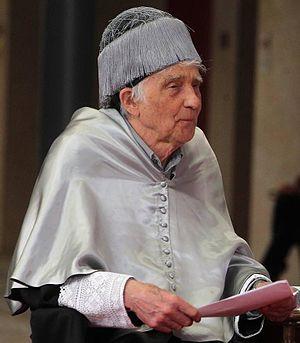
Armand Mattelart est un chercheur et universitaire belgo-français. Essayiste et sociologue, il est l’auteur de nombreux ouvrages consacrés aux médias, à la culture et à la communication, plus spécialement dans leur dimension historique et internationale.